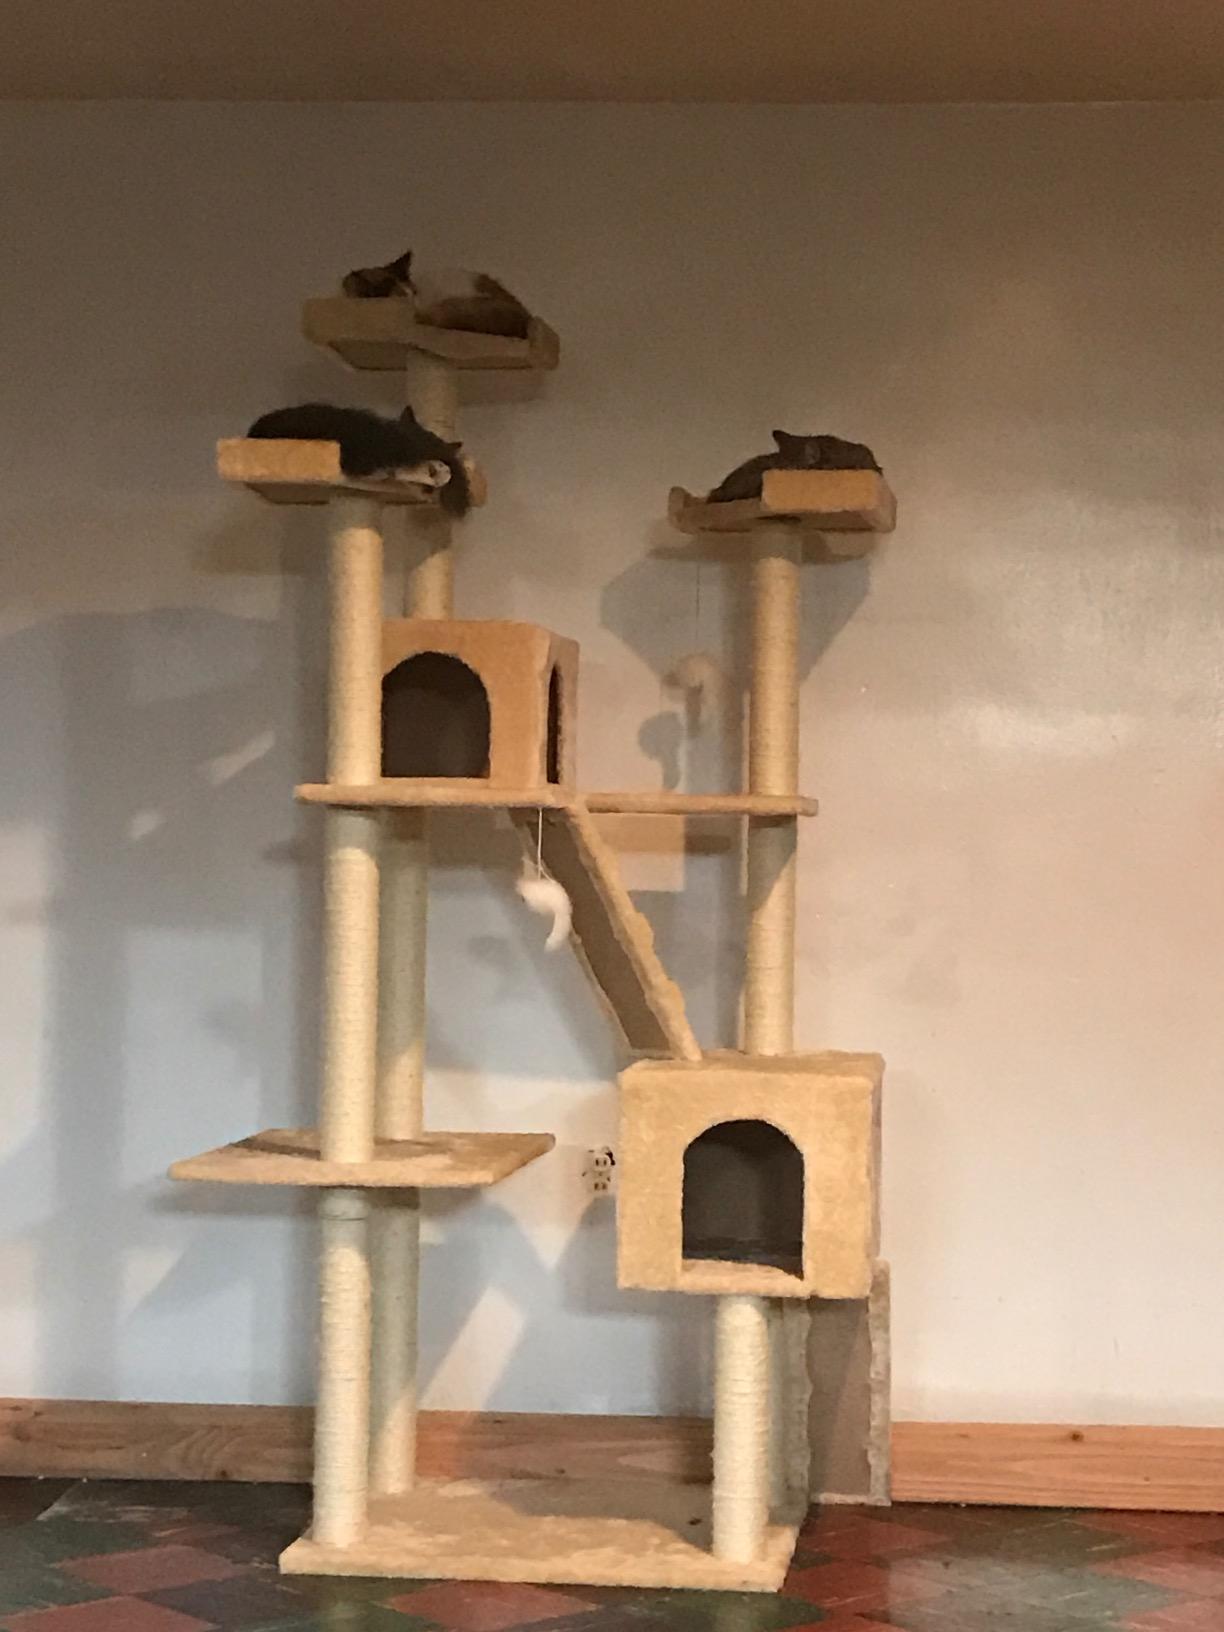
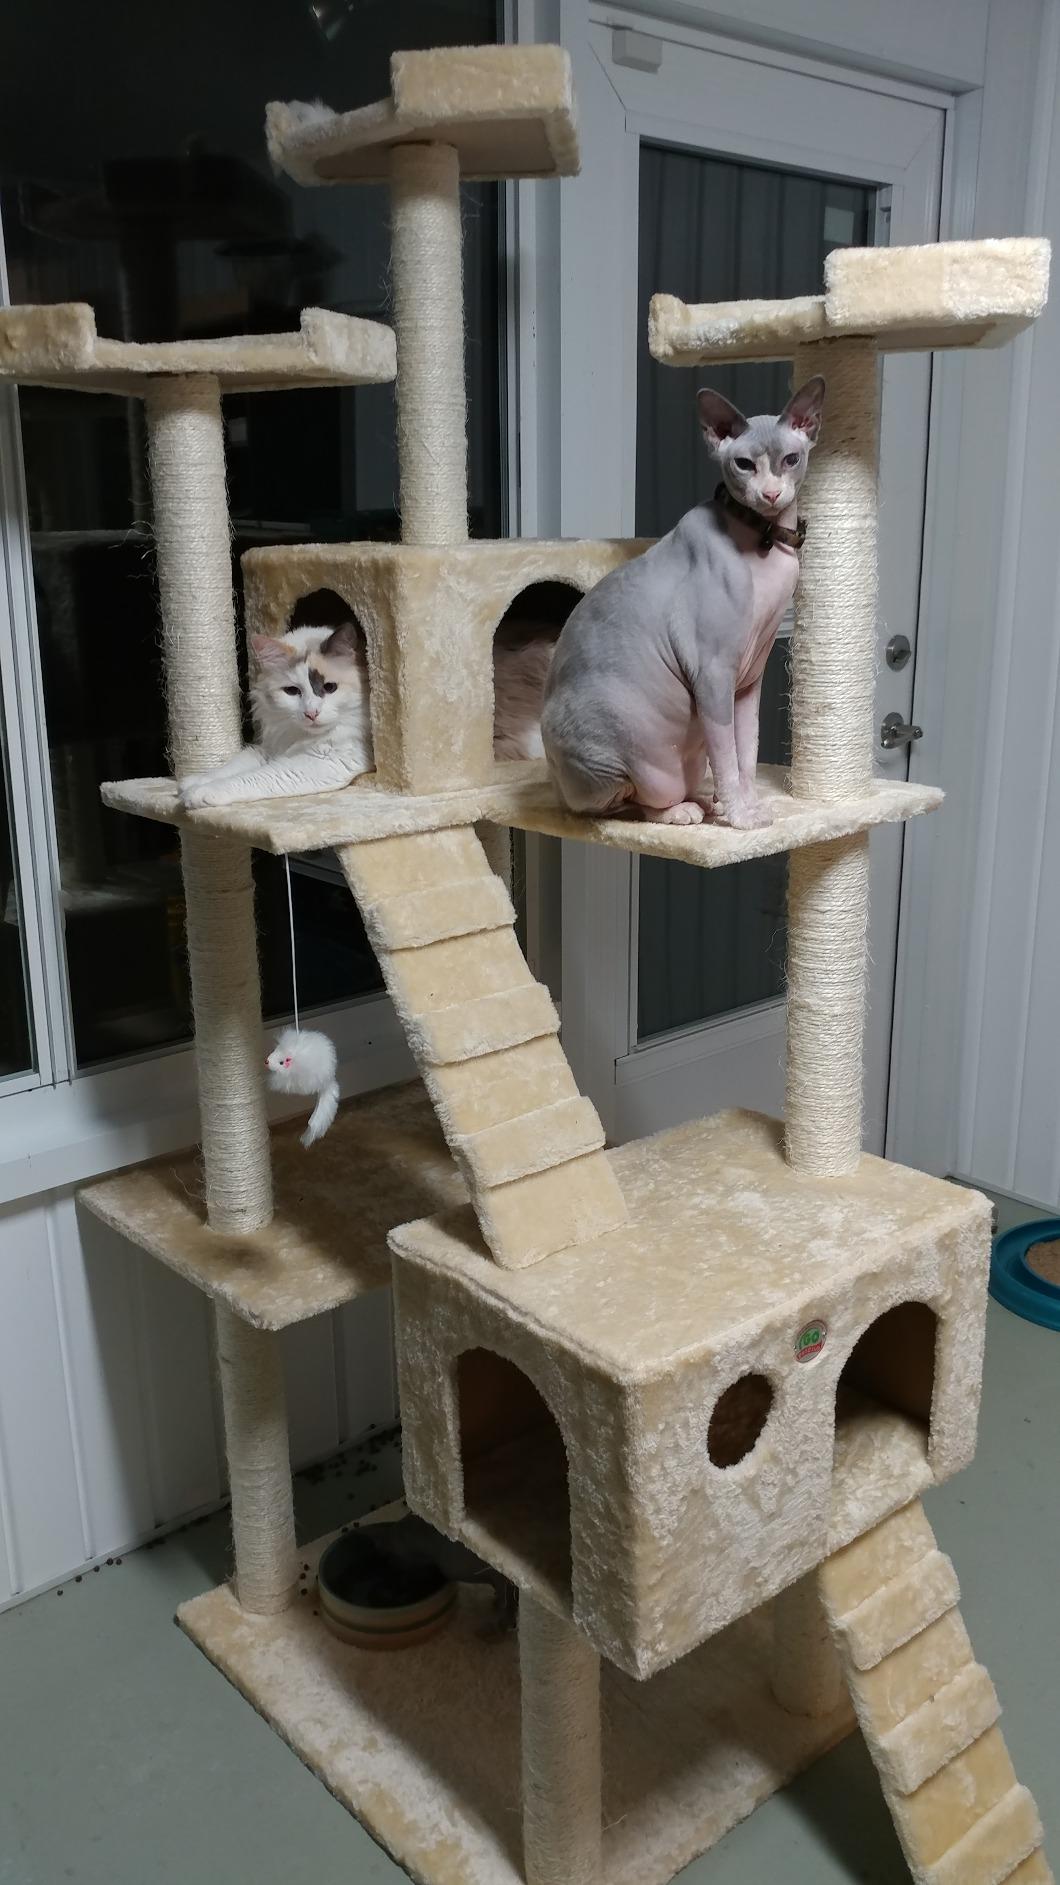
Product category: items_cat tree
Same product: yes